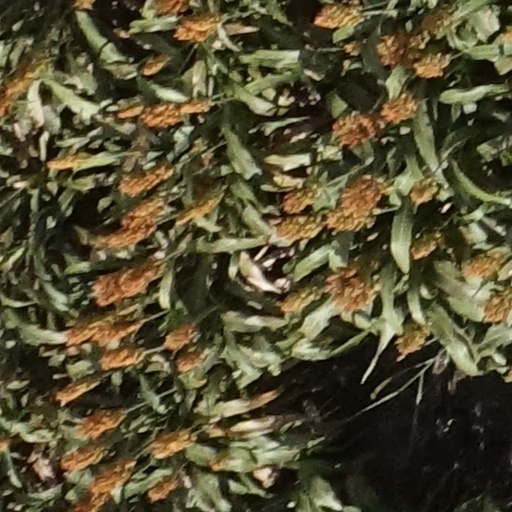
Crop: sorghum